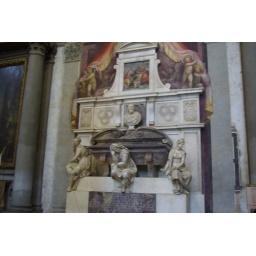
Het graf van Michelangelo in de Santa Croce ontworpen door Vasari.